List of Boston Red Sox first-round draft picks

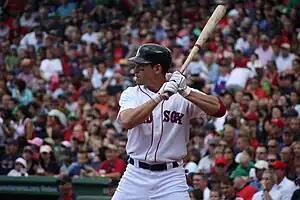
A man in a white baseball uniform with "RED SOX" on the chest and a batting helmet stands in a left-handed batting stance with a large crowd in the background

Several of the team's first-round selections have gone on to win notable awards. Nomar Garciaparra (1994 draft) won the Rookie of the Year Award with the Red Sox in 1997. Jim Rice (1971), Roger Clemens (1983), and Mo Vaughn (1989) each won a Most Valuable Player Award with the team. Clemens also won three Cy Young Awards with the Red Sox and another four with other teams for a total of seven, more than any other pitcher in MLB history. Clay Buchholz (2005) threw a no-hitter, the 17th in Red Sox franchise history, in his second major league start, tying him with Wilson Álvarez for the second-fastest no-hitter by an MLB pitcher. Jim Rice is the only first-round pick of the Red Sox in the Baseball Hall of Fame, having been elected to the Hall during 2009 balloting.